Sonoma County wine

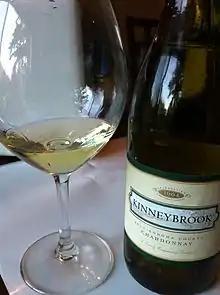
A Chardonnay from Sonoma County

The Northern Sonoma AVA is an all encompassing appellation that covers all of Sonoma County with the exception of the Sonoma Valley and some areas of the Petaluma River watershed. The AVA was proposed by E & J Gallo to accommodate wines made from a blend of grapes from scattered vineyards in Sonoma County.